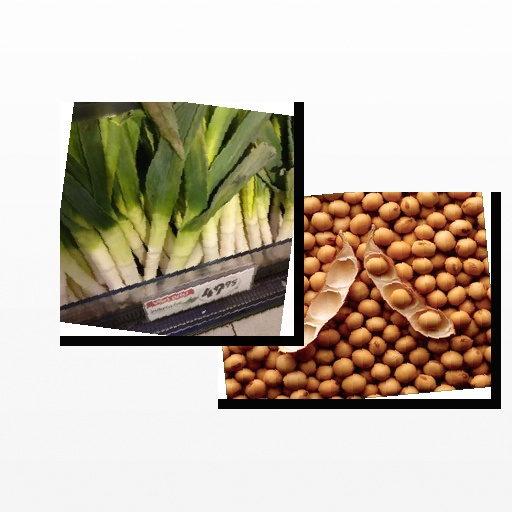
Food items: leek, soybean